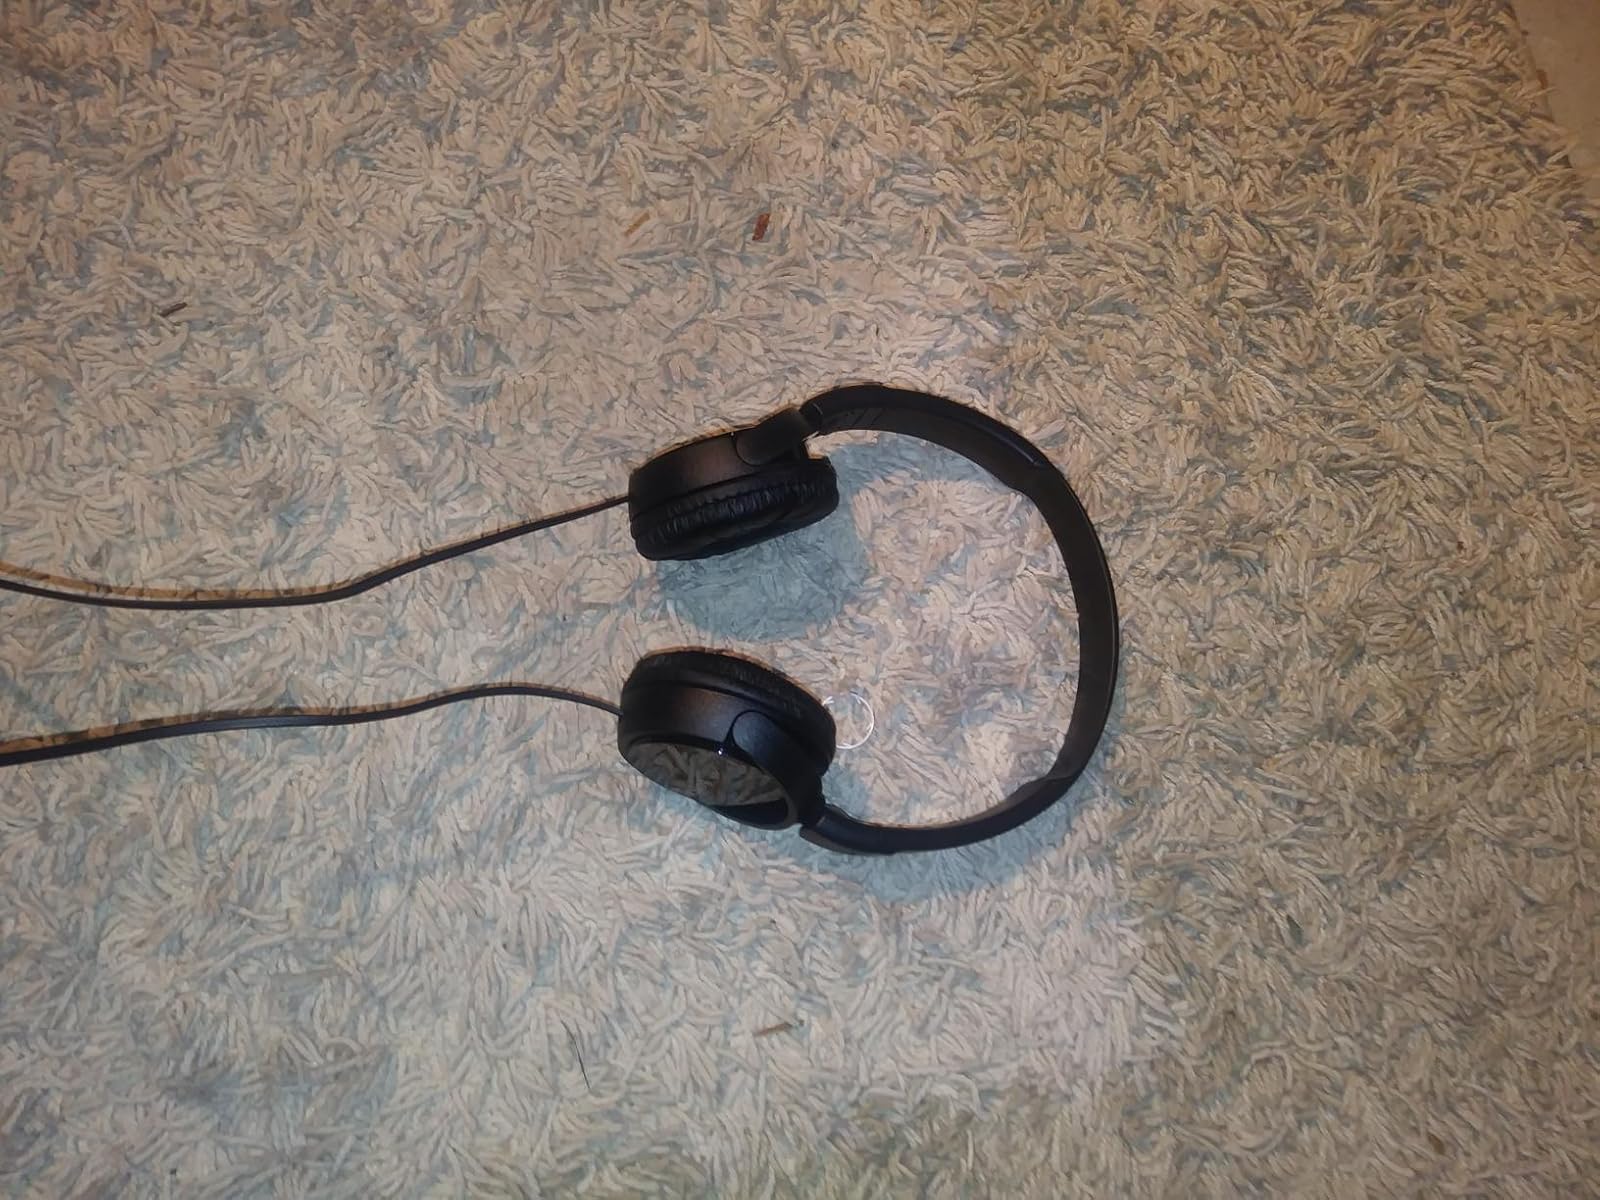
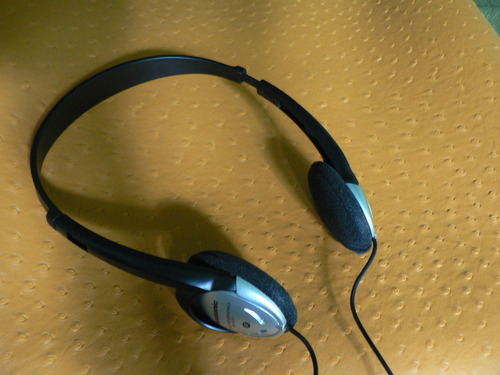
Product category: headphones
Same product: no